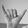
ASL letter: Y